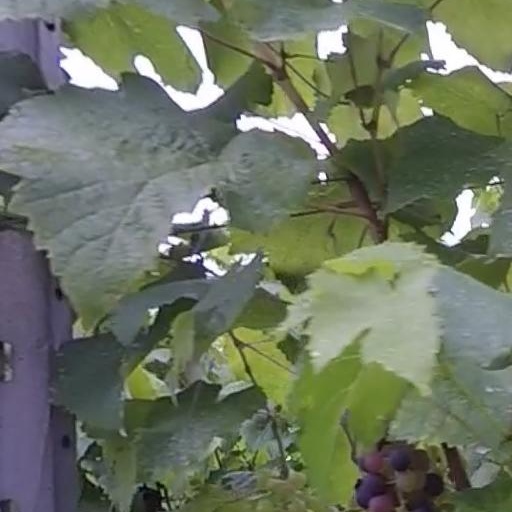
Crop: grape